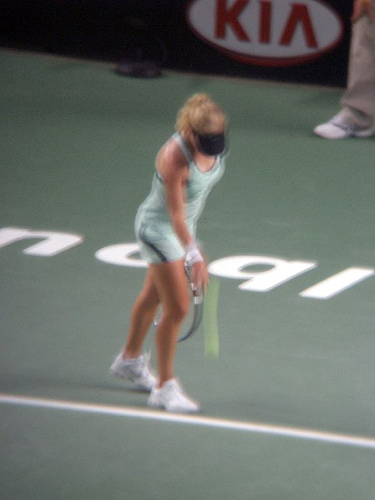
một nữ vận động viên tennis đang chuẩn bị phát bóng